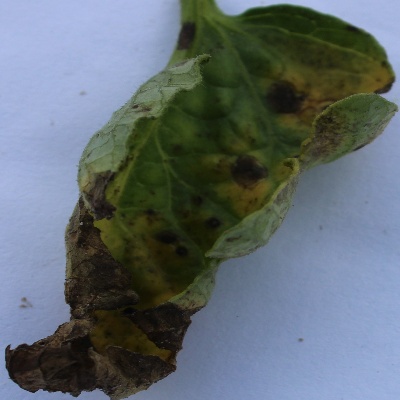
Crop: Tomato
Condition: leaf blight